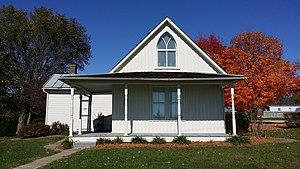
Eldon est une ville, du comté de Wapello, en Iowa, aux États-Unis. Elle est fondée en 1870 et incorporée le 22 décembre 1881.